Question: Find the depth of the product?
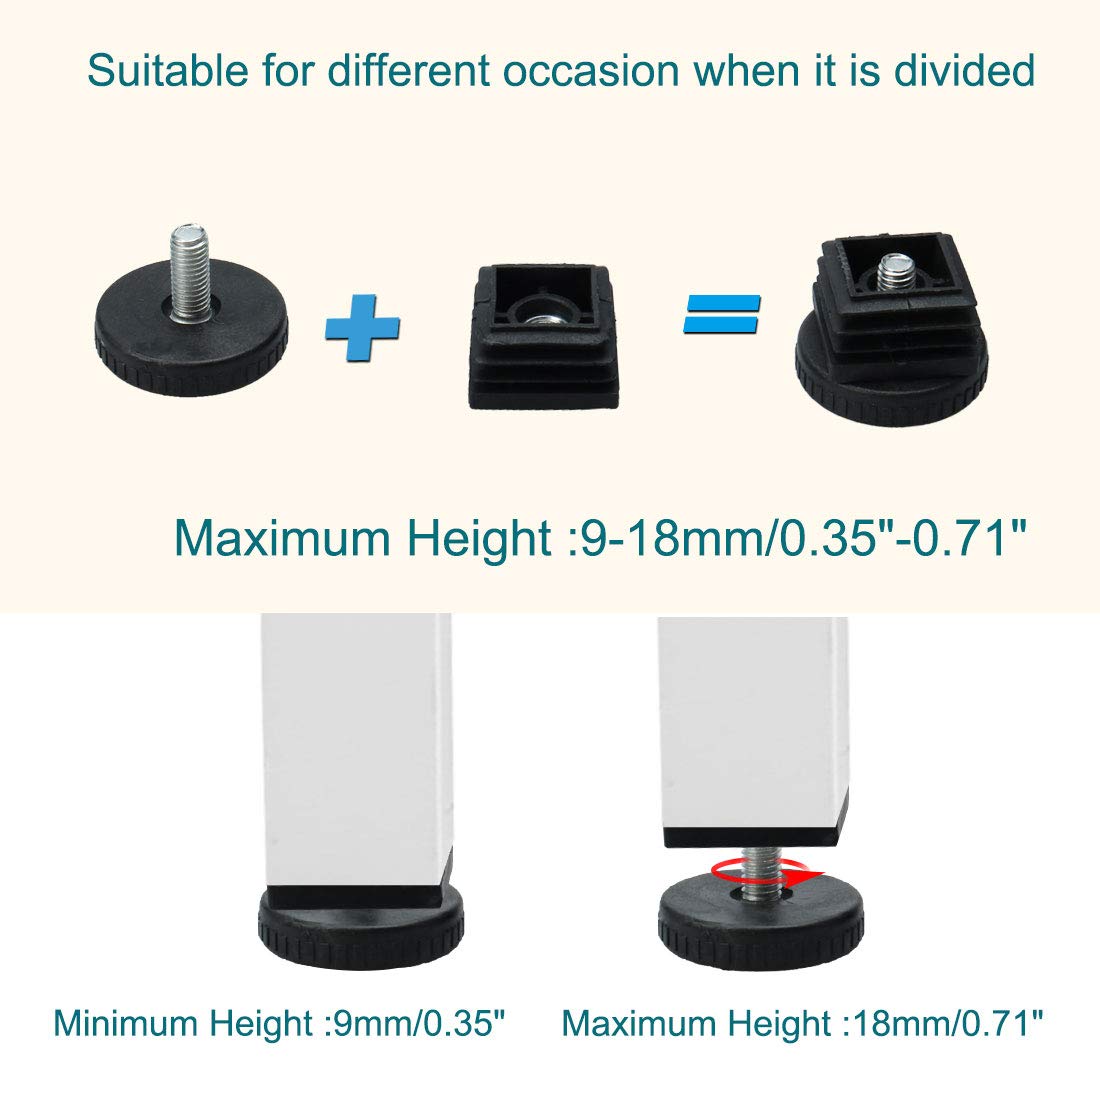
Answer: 9.0 millimetre